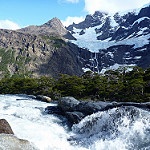
Label: glacier